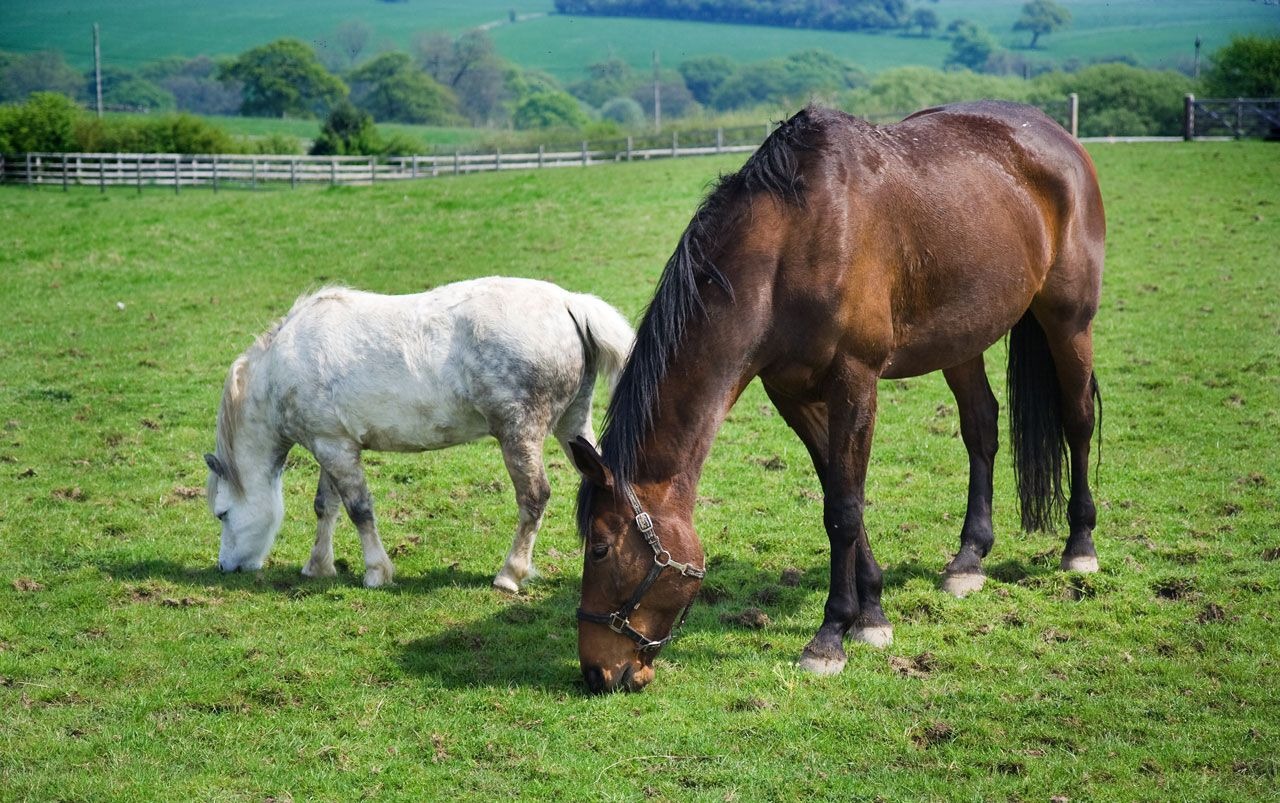
grass, farm, meadow, prairie, animal, valley, green, herd, pasture, grazing, ranch, horse, brown, mammal, stallion, mane, fauna, plain, horses, grassland, vertebrate, mare, foal, ecosystem, colt, rural area, pack animal, trail riding, horse like mammal, mustang horse